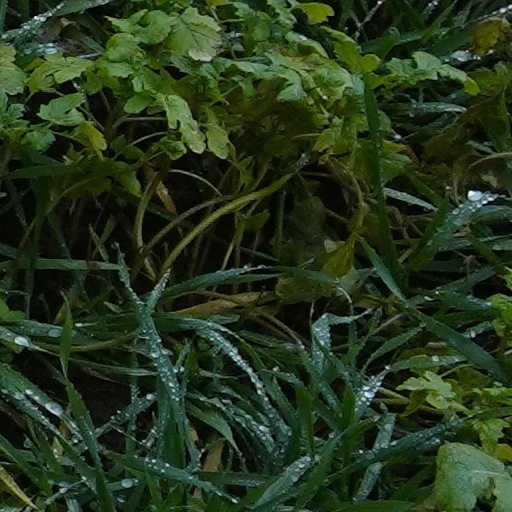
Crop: wheat